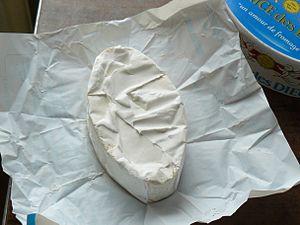
Caprice des Dieux est une marque commerciale de fromage à pâte molle à croûte fleurie, propriété de la société Savencia.